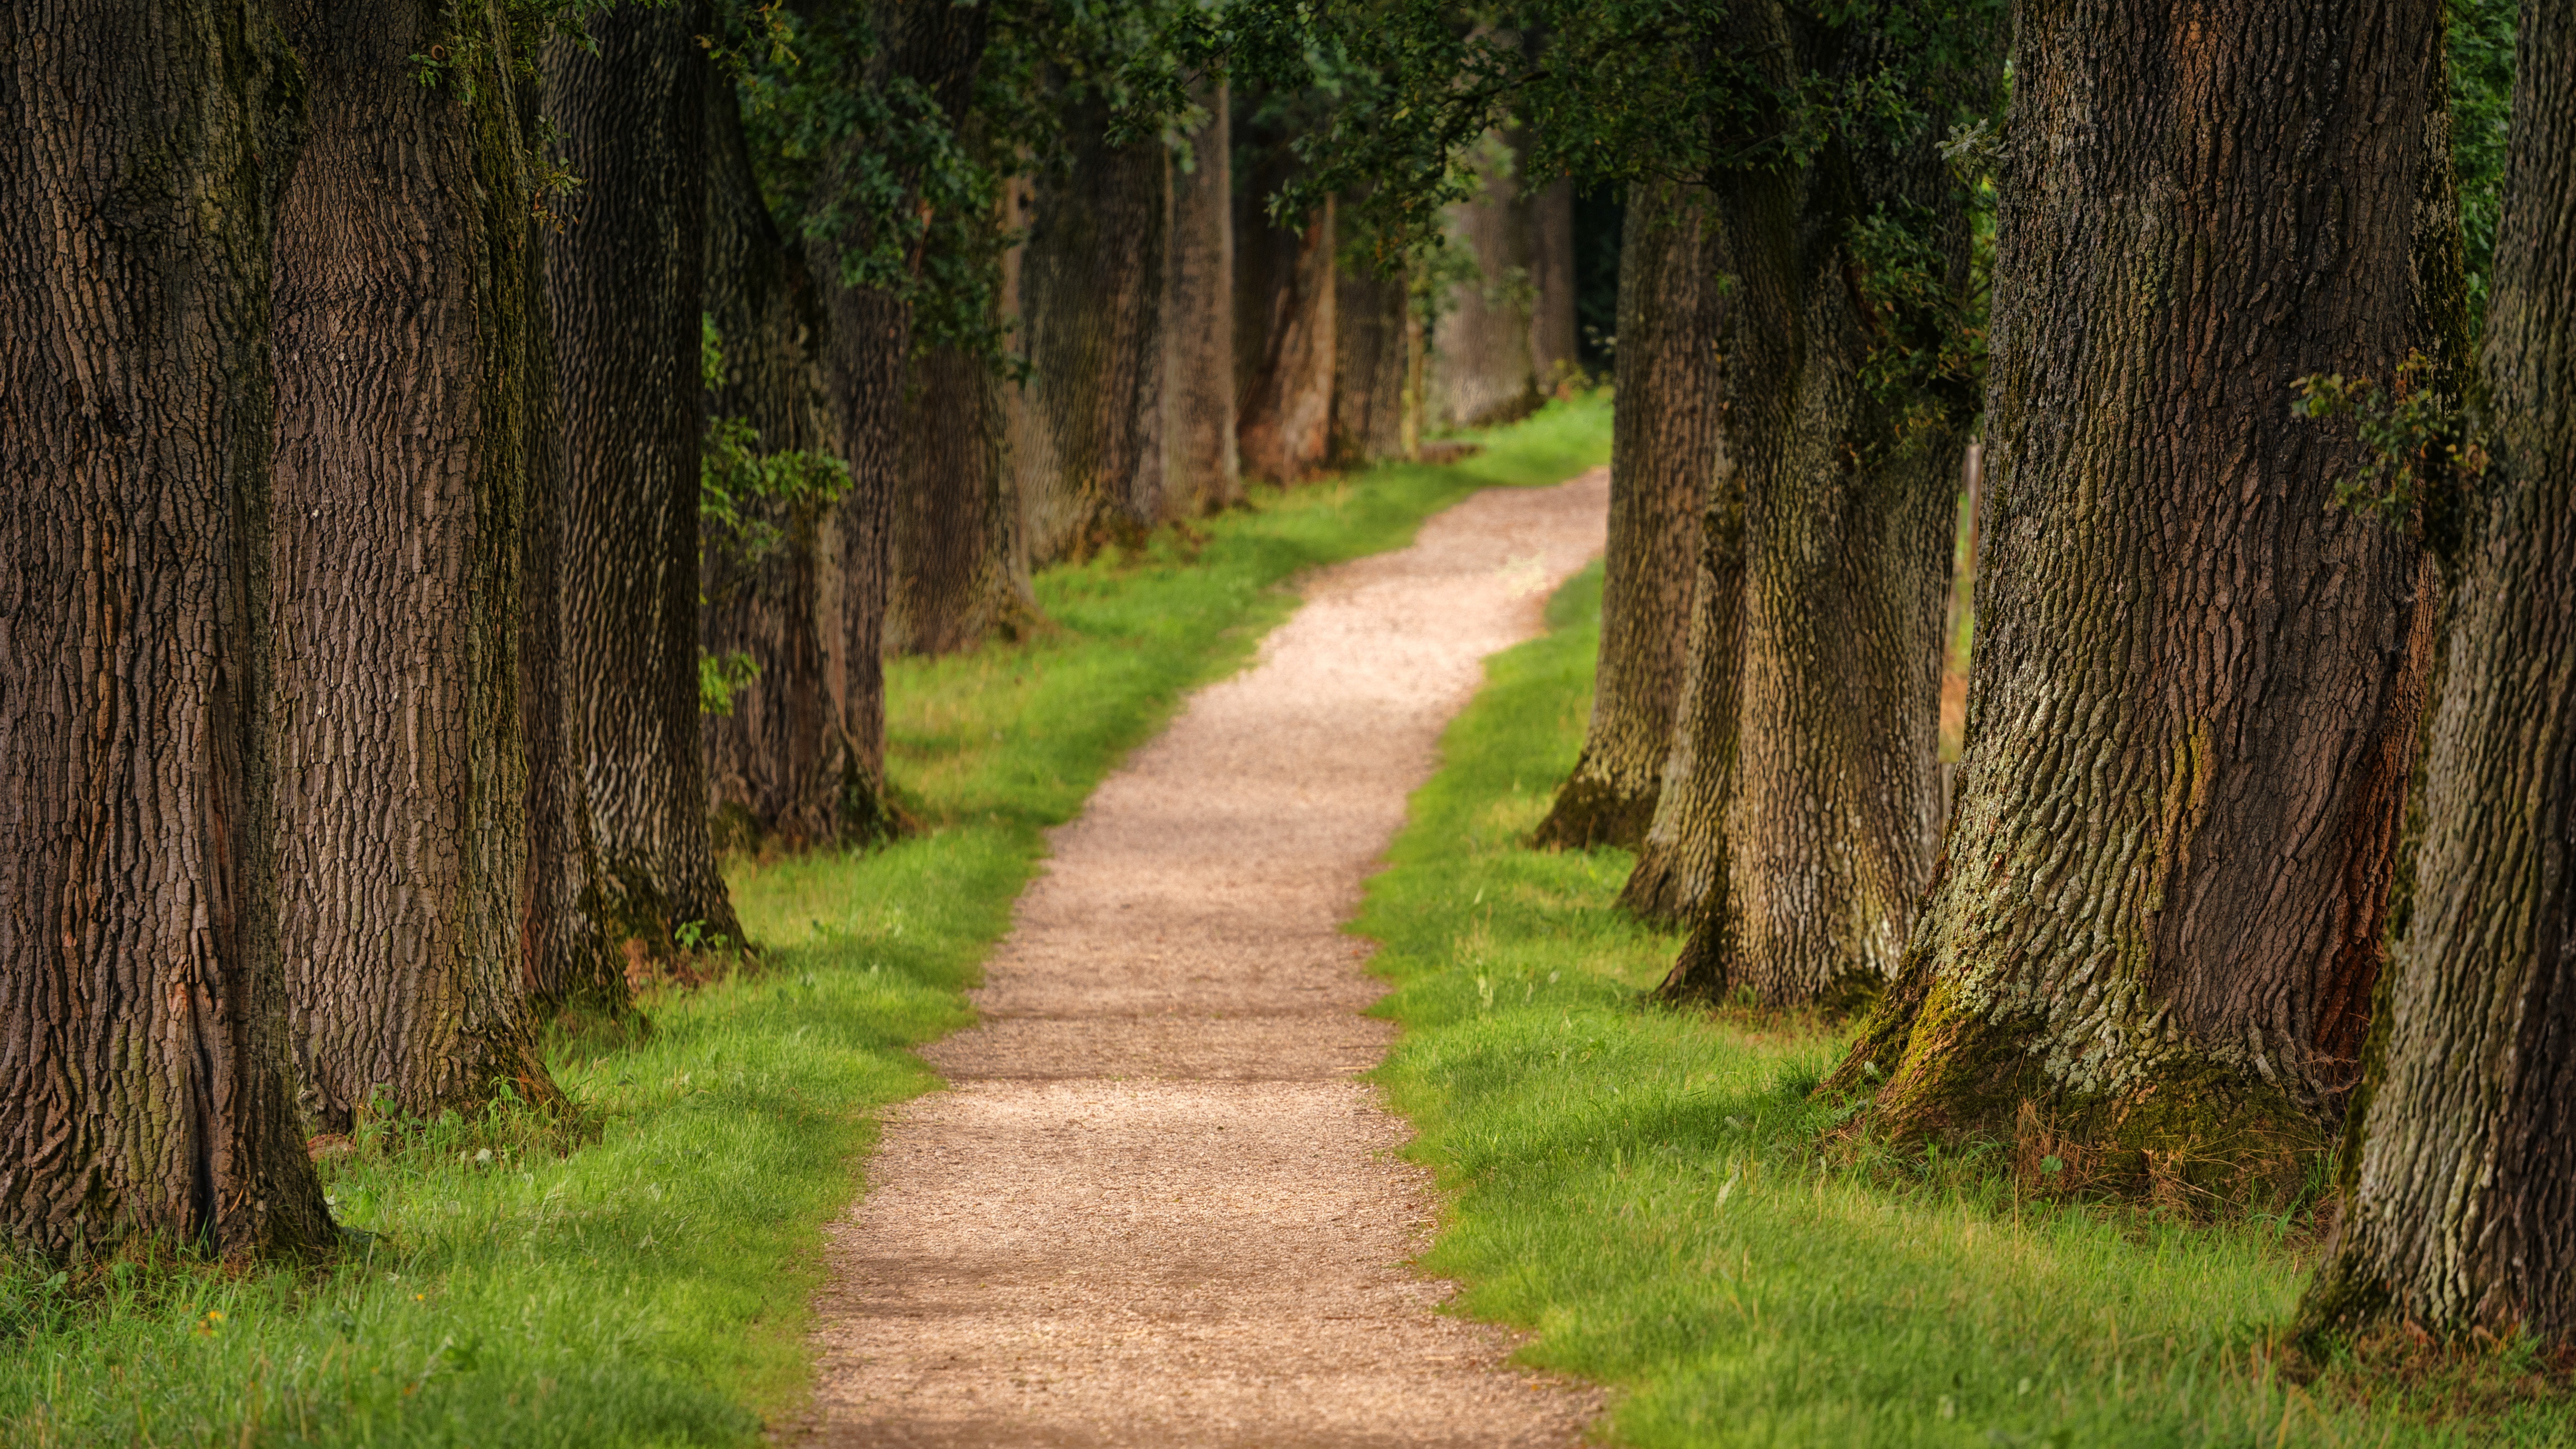
tree, natural landscape, nature, natural environment, forest, trail, green, woodland, nature reserve, path, grass, woody plant, trunk, grove, plant, biome, grass family, road, old growth forest, spring, landscape, wood, thoroughfare, walkway, temperate broadleaf and mixed forest, dirt road, temperate coniferous forest, sunlight, state park, Northern hardwood forest, nonbuilding structure